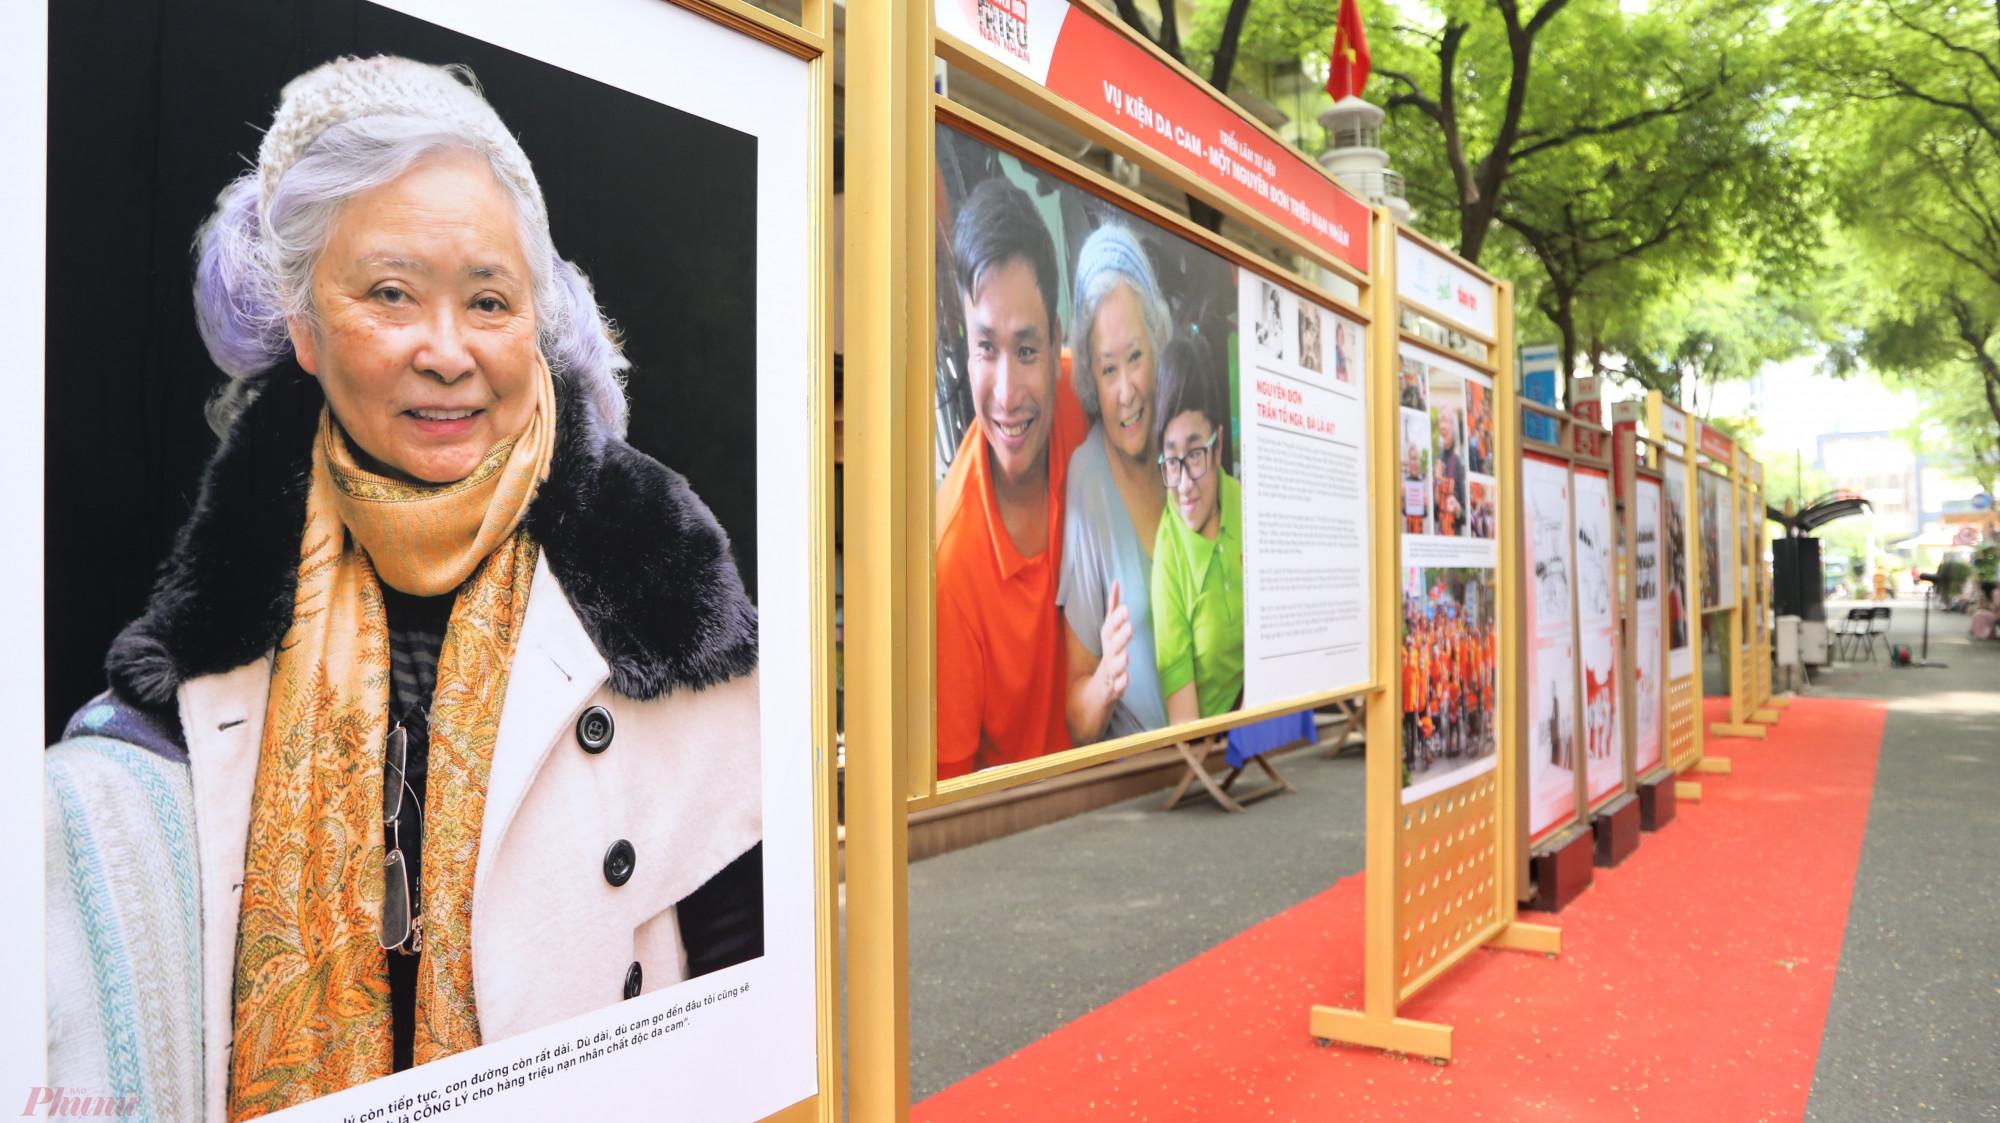
có nhiều bức ảnh đang được xuất hiện ở khu vực trưng bày ảnh này